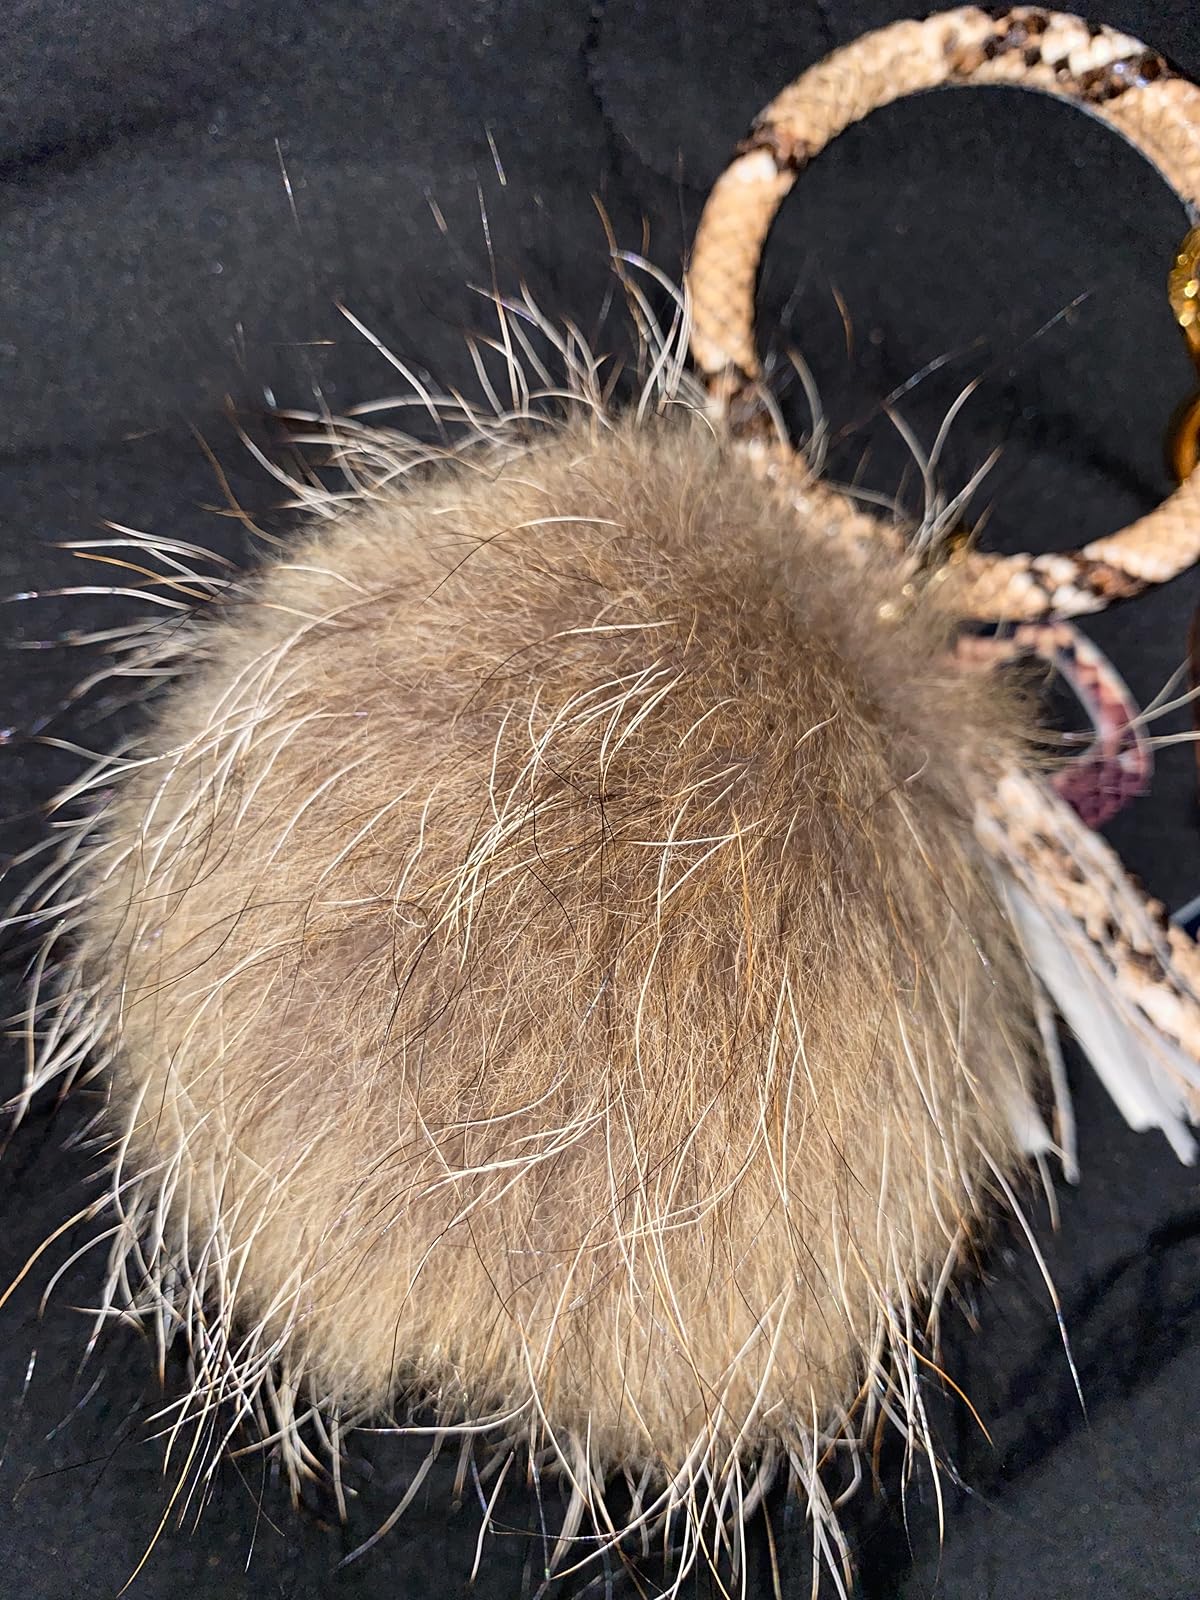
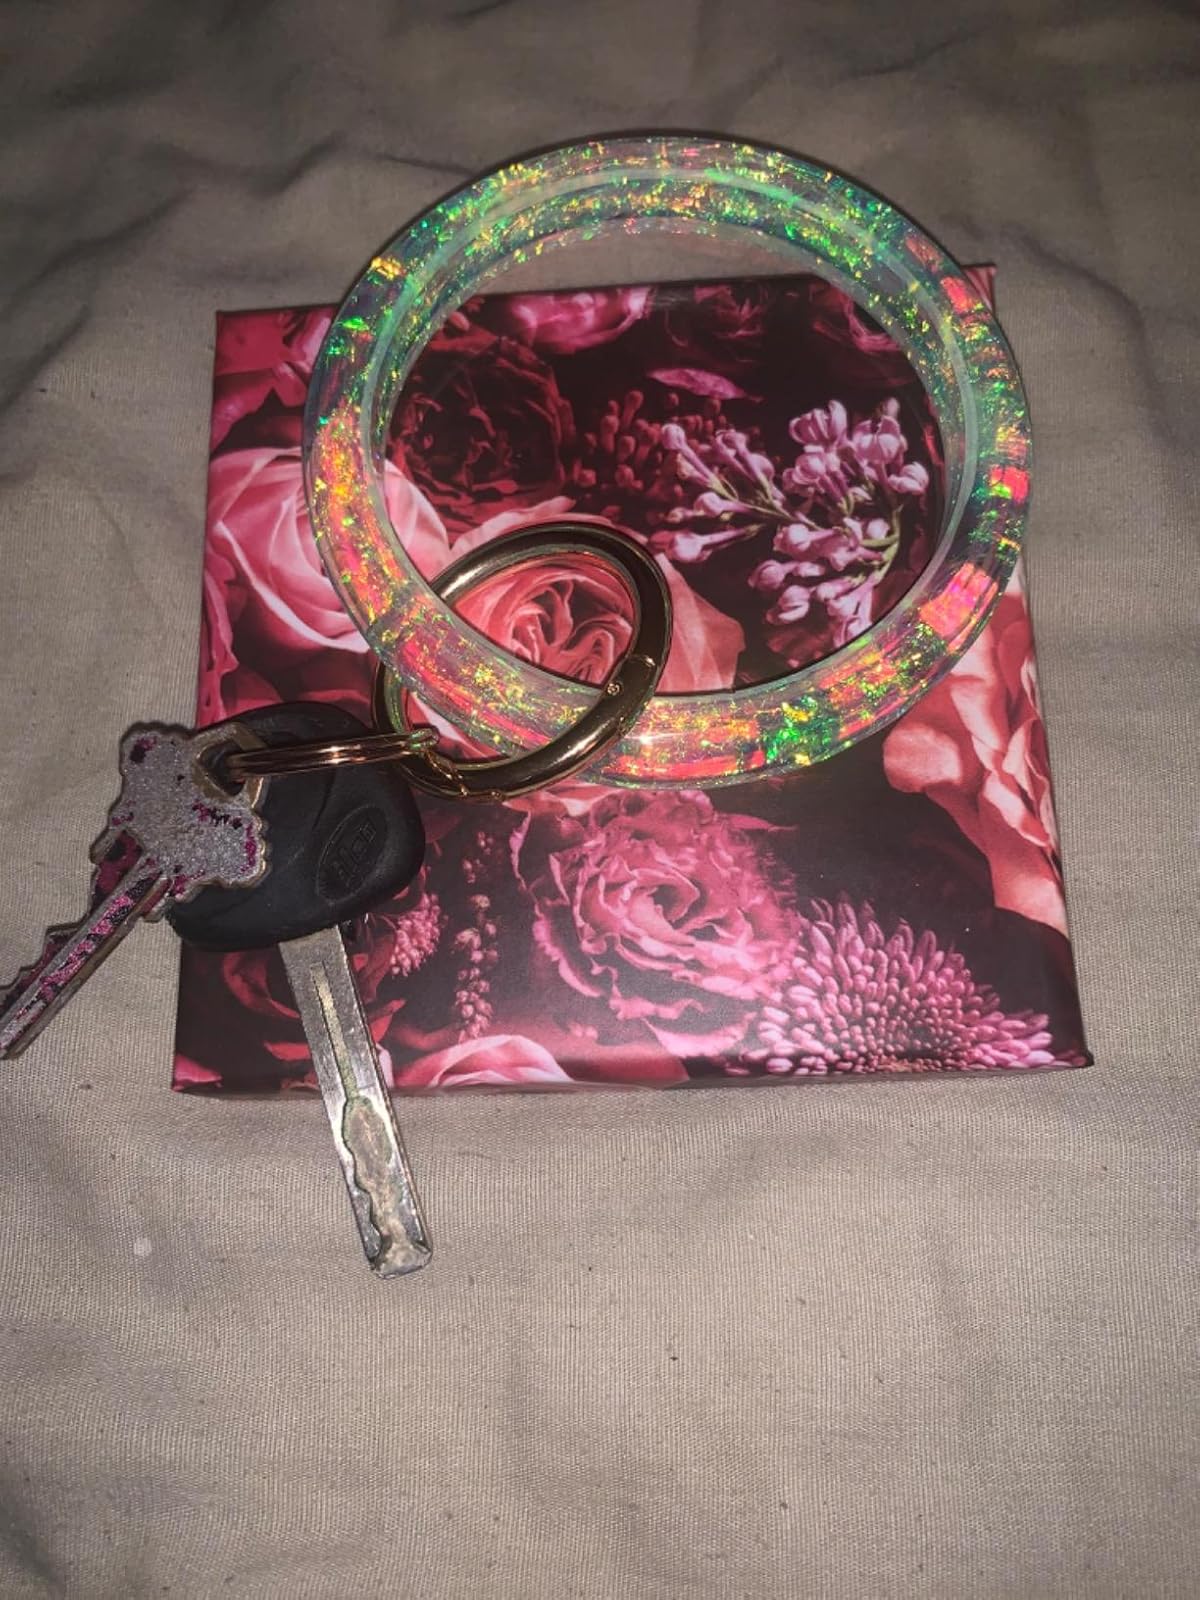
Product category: accessories_keychain
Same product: no